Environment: real
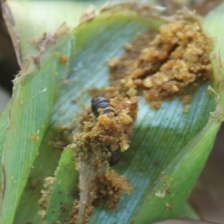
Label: fall_armyworm